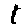
Label: 1